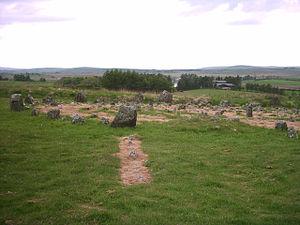
Cette liste non exhaustive recense les principaux sites mégalithiques du comté de Tyrone.